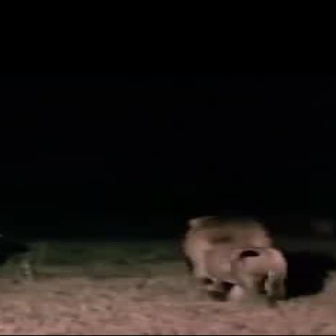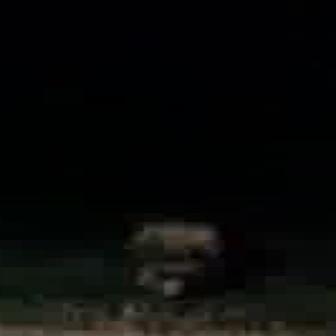
  Please identify the target specified by the bounding box [176,208,287,318] in the first image and locate it in the second image. Return the coordinates in [x_min,y_min,x_max,y_max] format.
Answer: [103,205,227,329]